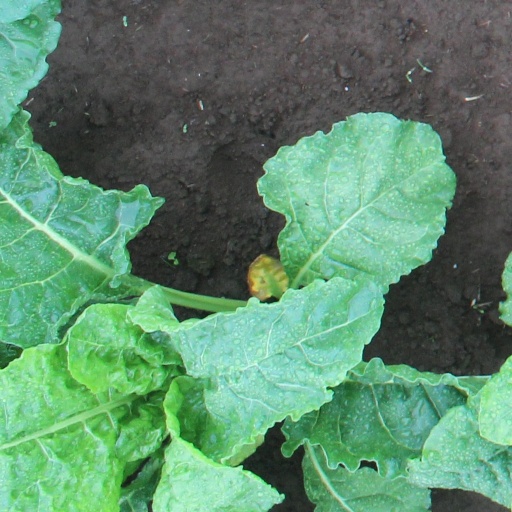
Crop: sugar beet